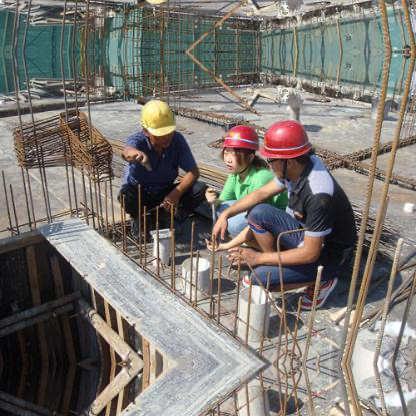
Objects in the image:
label: helmet
label: helmet
label: helmet